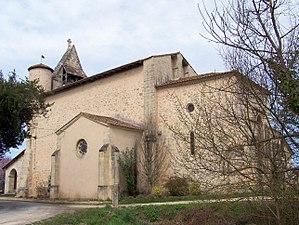
Église de Gans (Gironde, France)
Gans est une commune du Sud-Ouest de la France, située dans le département de la Gironde.